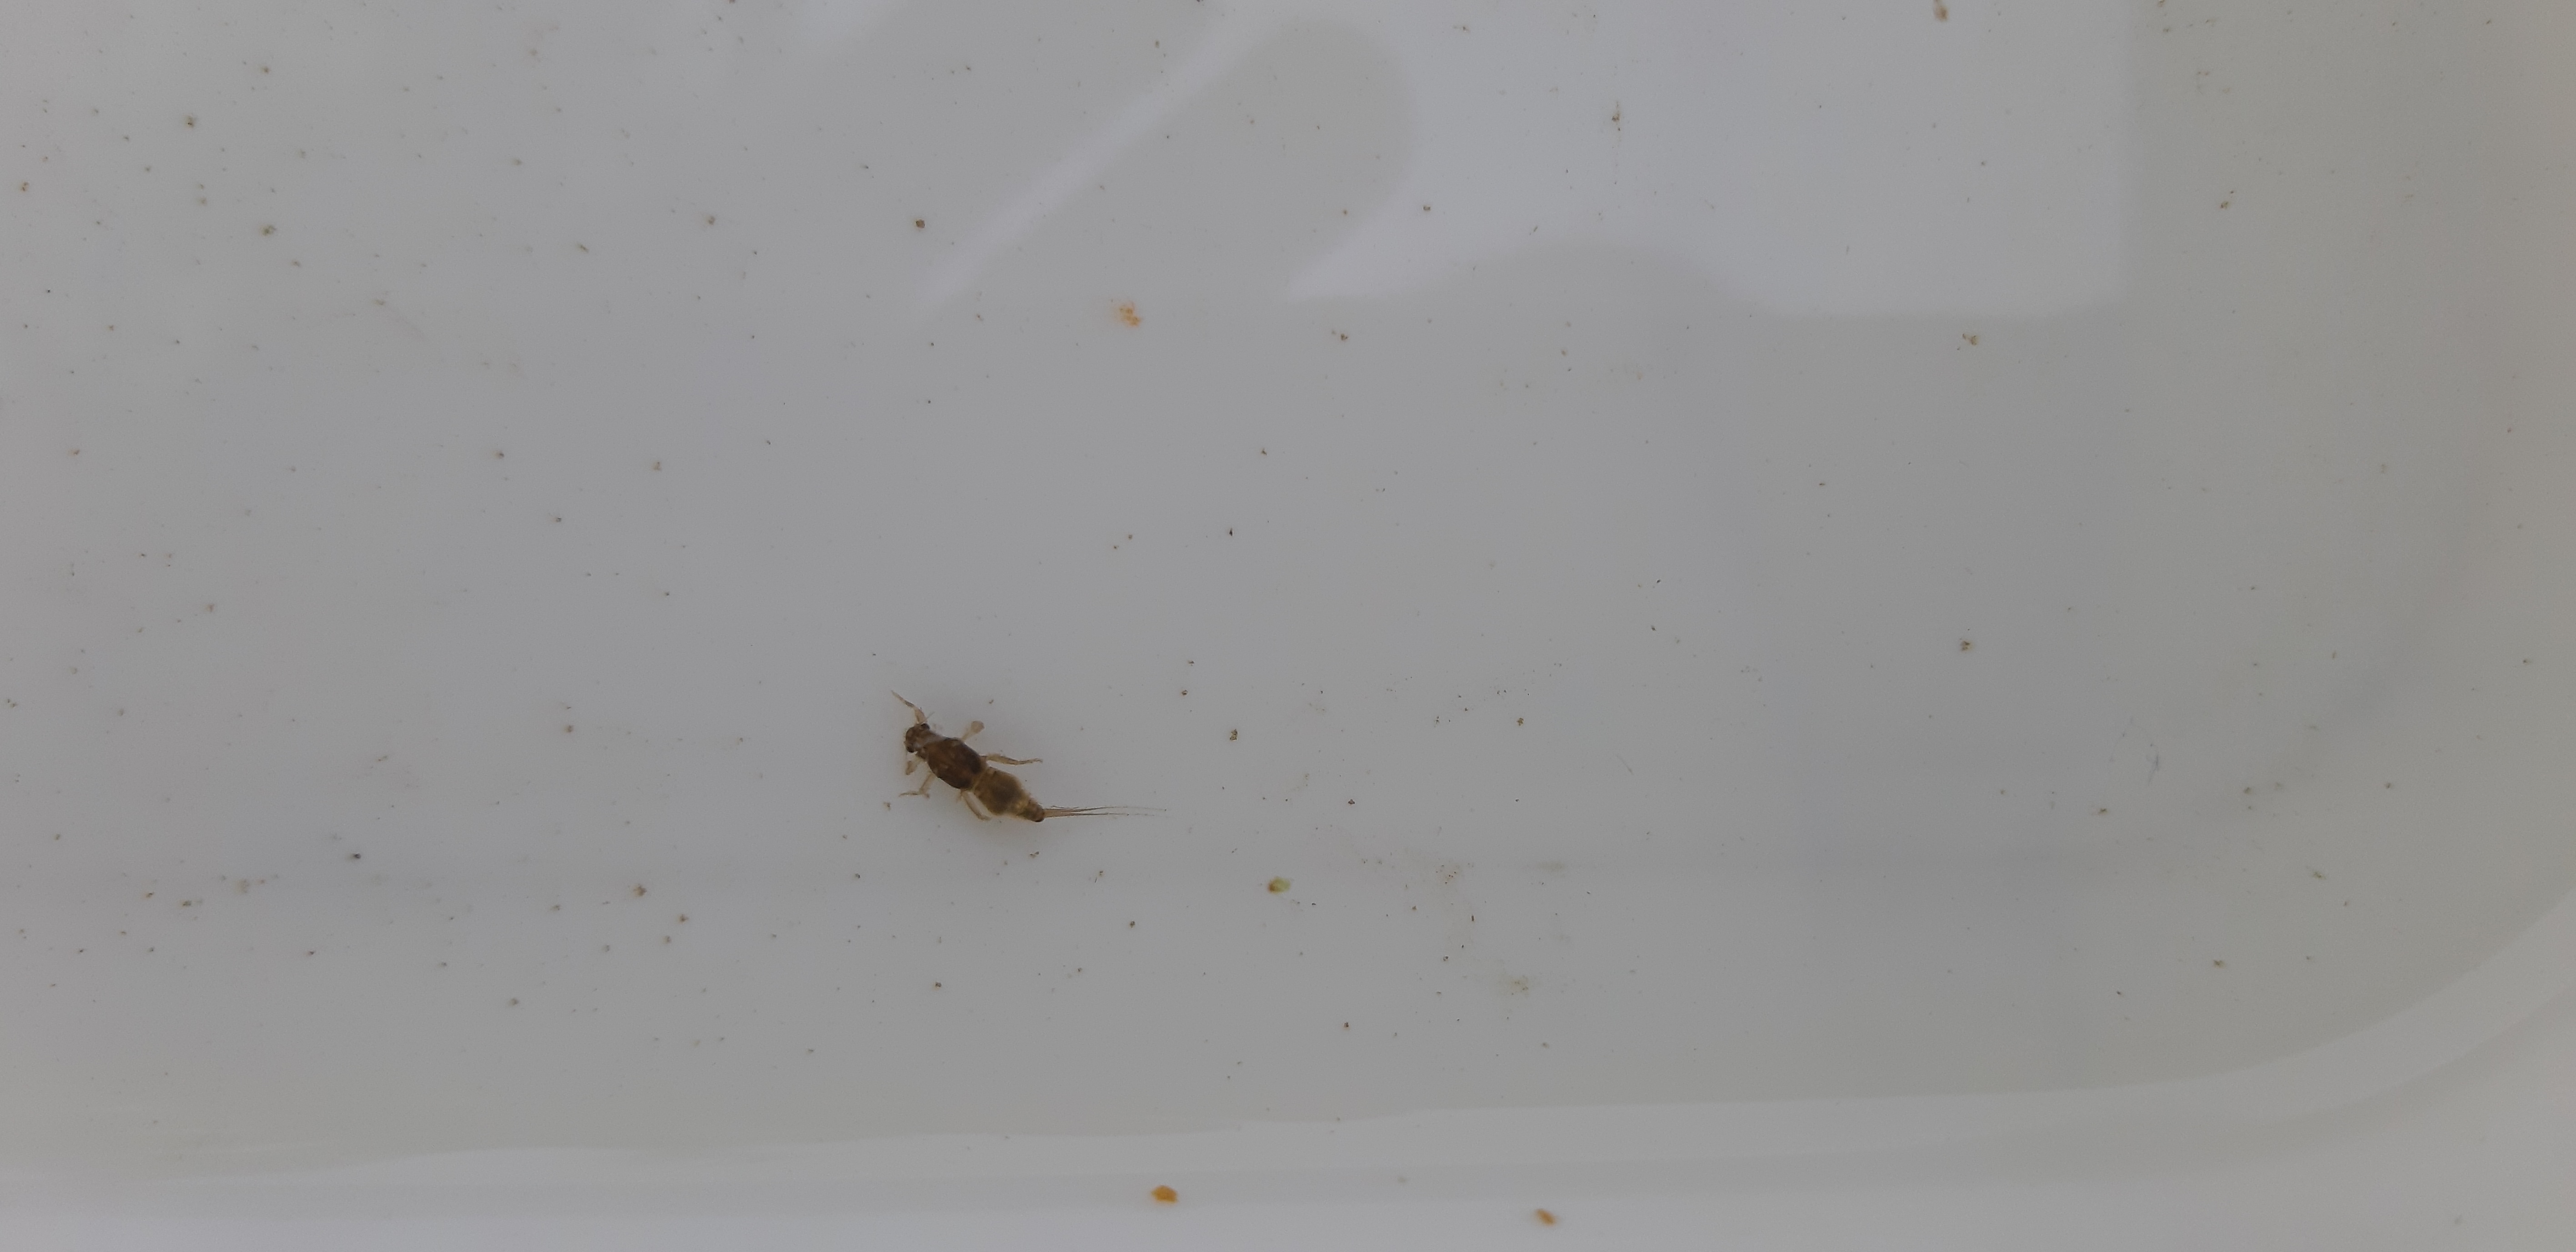
Macroinvertebrate group: other_mayflies